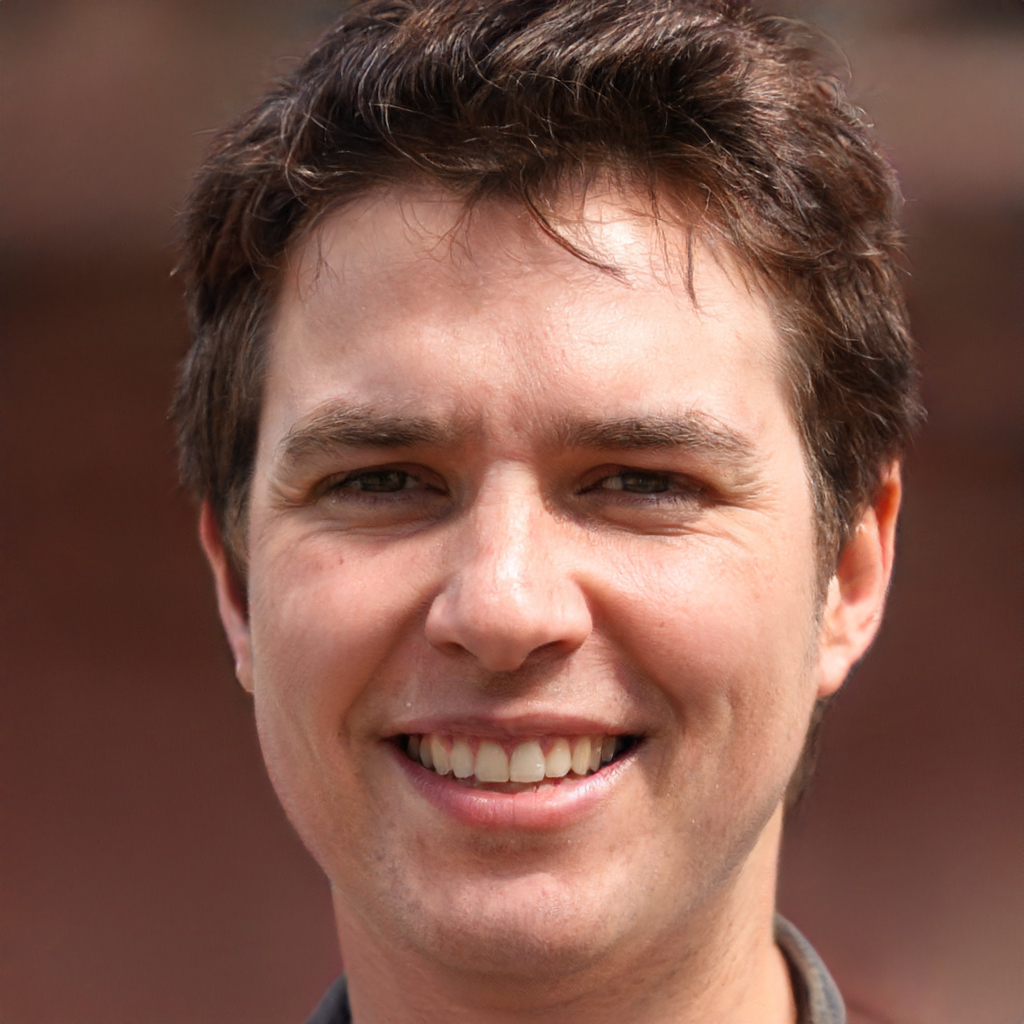
Label: No Watermark